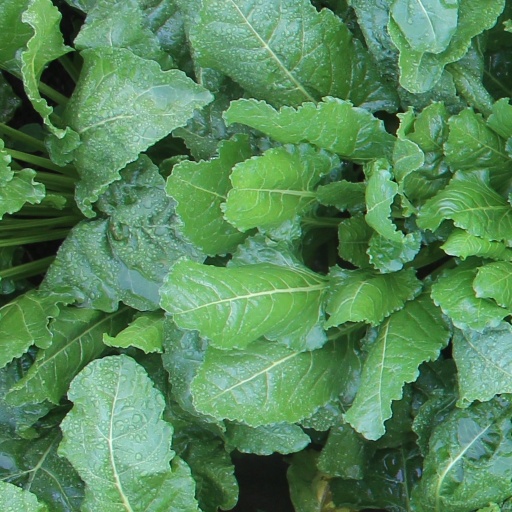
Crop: sugar beet